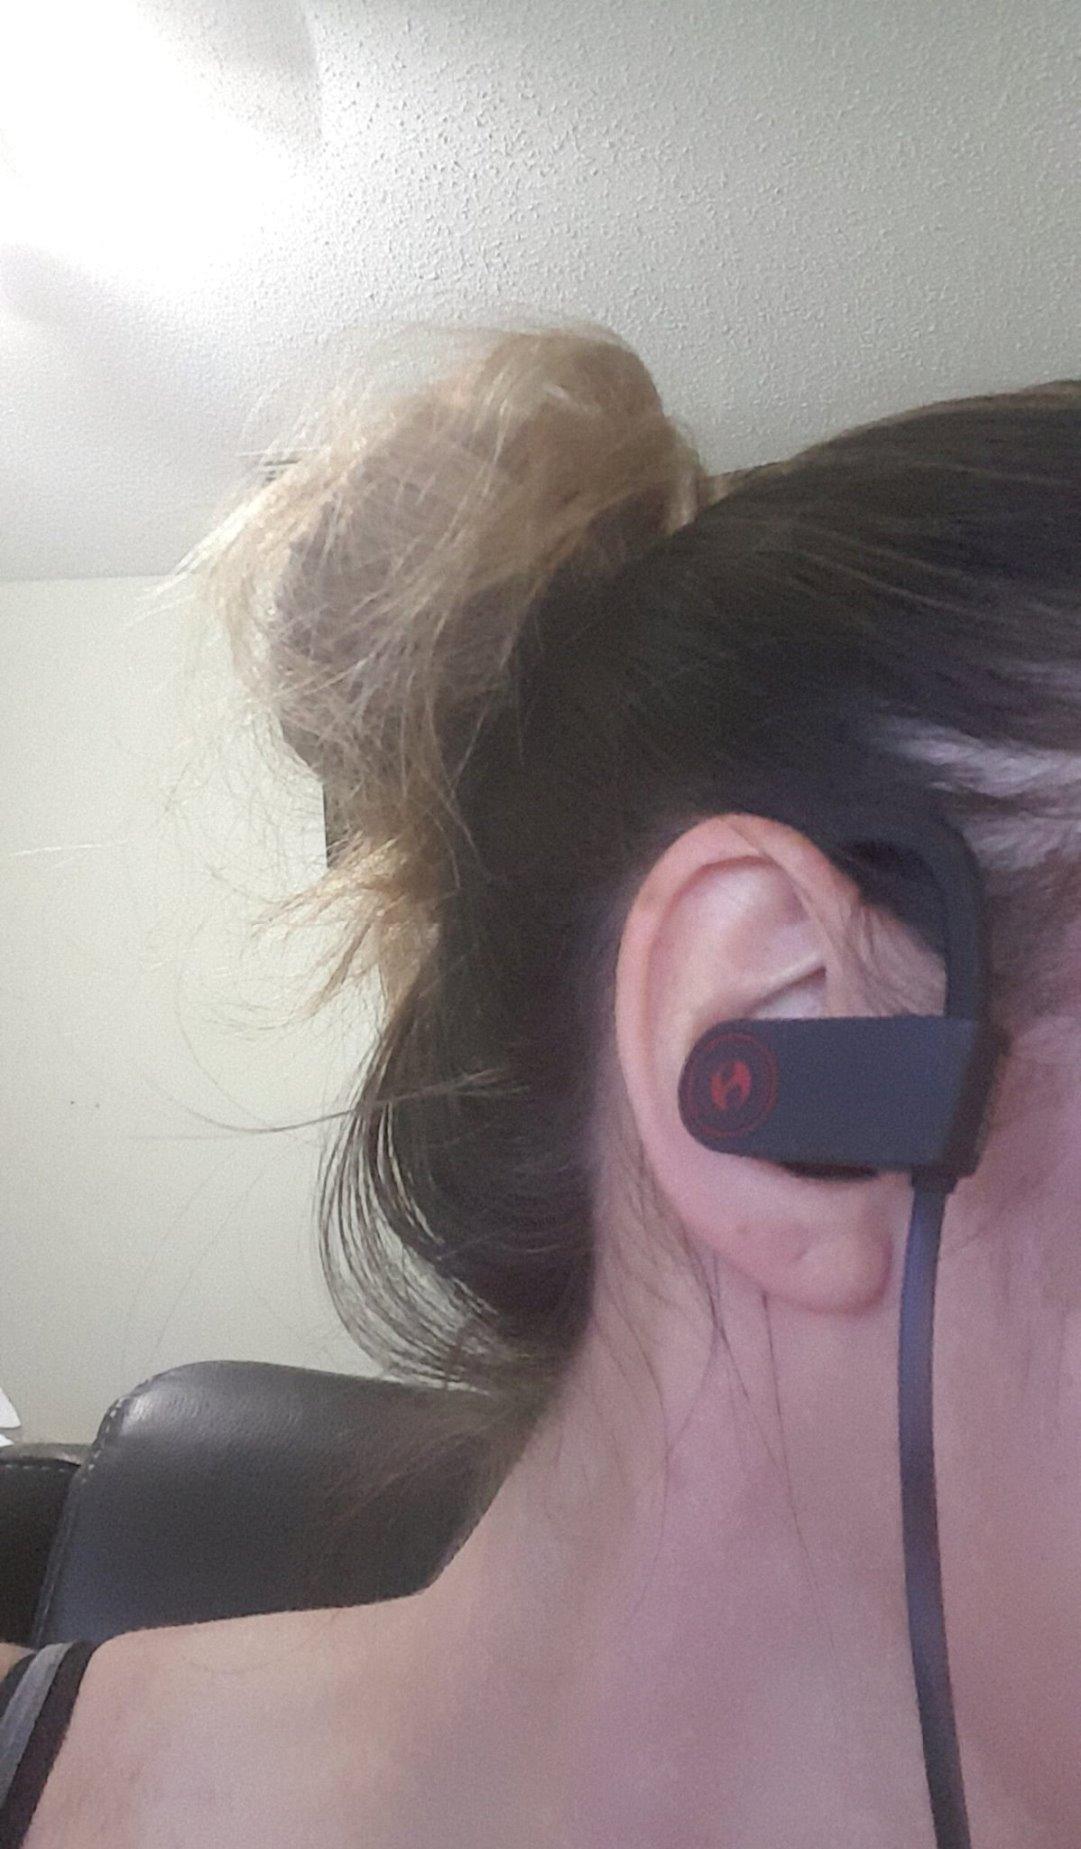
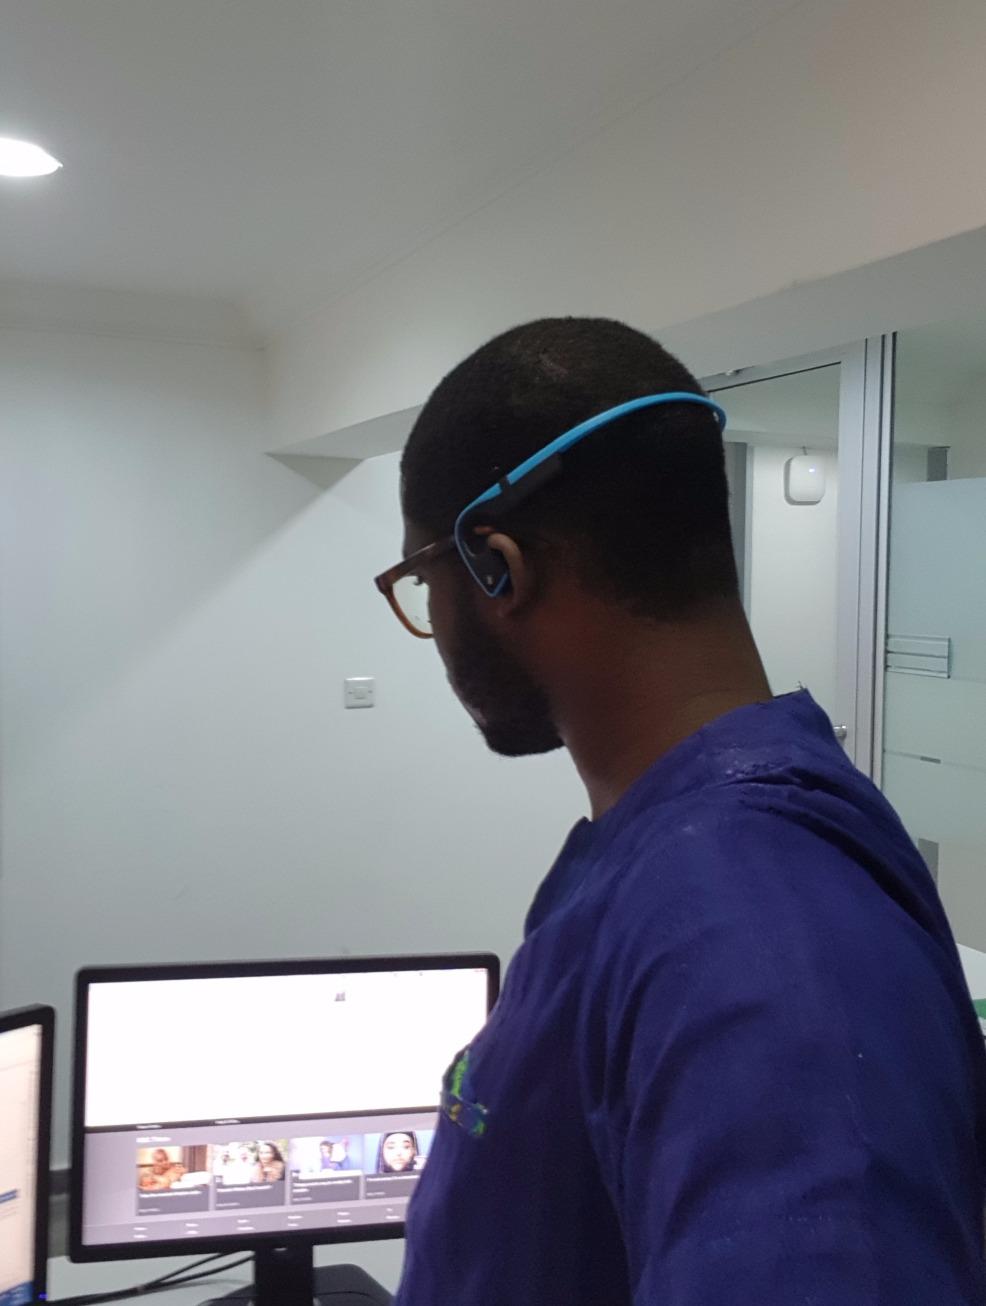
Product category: headphones
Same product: no